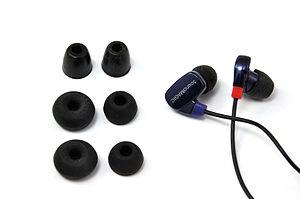
Casque intra-auriculaire et adaptateurs
Un casque audio est un dispositif qui se place contre les oreilles et sert à restituer des contenus sonores.